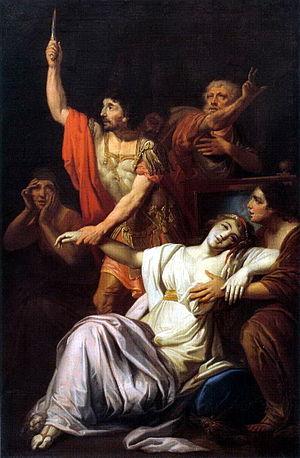
La peinture néo-classique est un courant pictural issu du néo-classicisme qui apparaît à la seconde moitié du XVIIIᵉ siècle et se poursuit jusqu'aux débuts du XIXᵉ siècle, succédant au rococo, et précédant la peinture romantique.
Camille, jeune Romaine, sœur des Horaces et fiancée à l'un des Curiaces, fut tuée par son frère, vainqueur dans le combat des trois Horaces contre les trois Curiaces parce qu'elle maudissait sa victoire. À la mort de son fiancé, elle se dénoue les cheveux et pleure son bien-aimé.